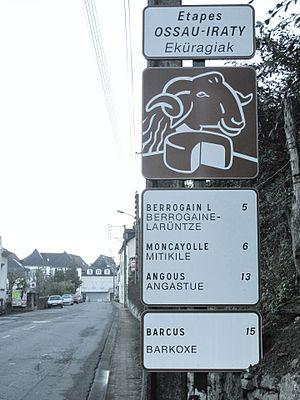
Panneau touristique avec des étapes relatives au fromage de brebis d'appellation Ossau-Iraty. Sur la route de Libarrenx, à l'entrée de Mauléon-Licharre, Pyrénées-Atlantiques."